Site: brandenburg
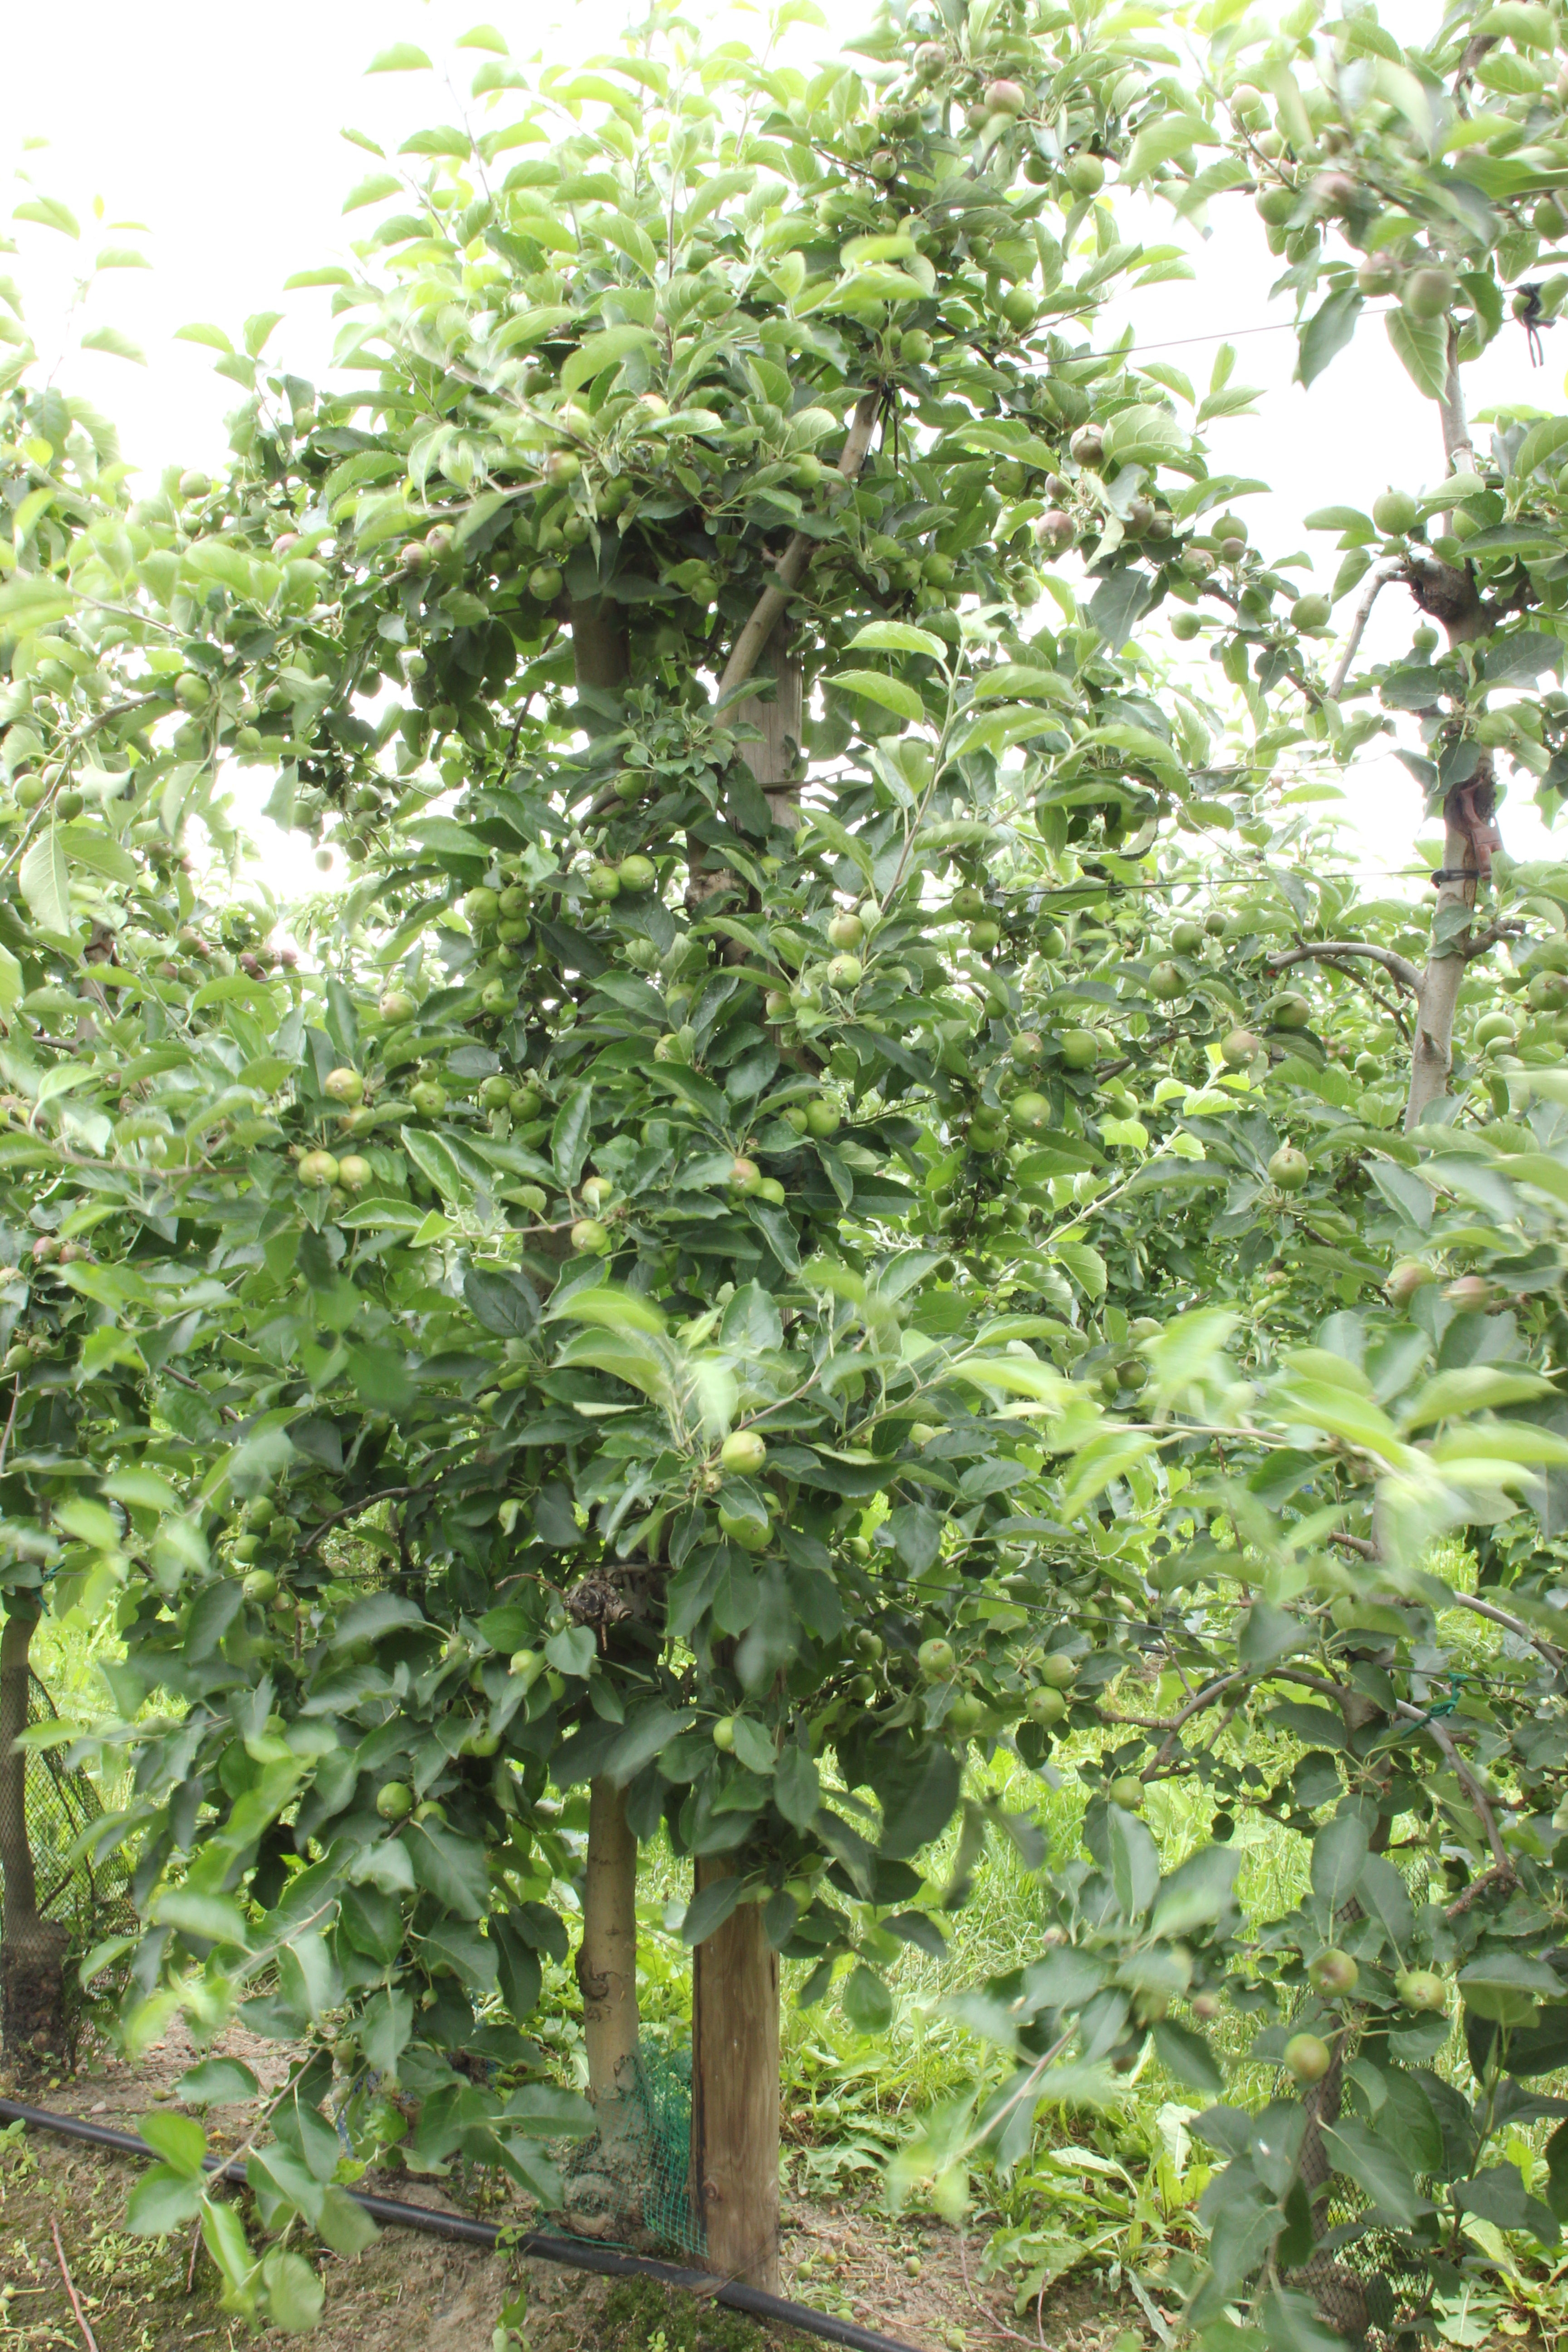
Growth stage (BBCH 73): Development of fruit